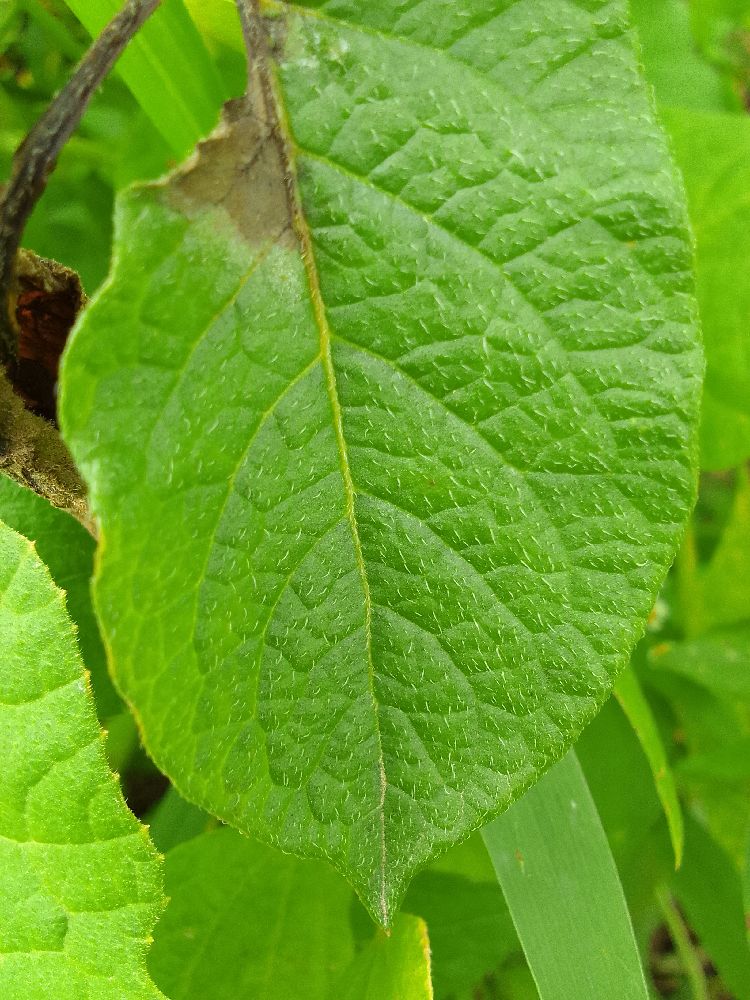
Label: Late blight